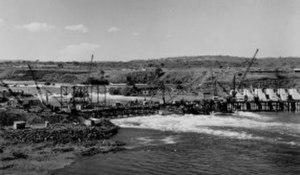
Le barrage des chutes d'Owen est un barrage entre le lac Victoria et le lac Kyoga en Ouganda sur le Nil blanc. Il a été construit en 1954.